Chicago and North Western 1385

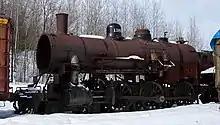
A disassembled steam locomotive with a 4-6-0 wheel arrangement (four leading wheels, six driving wheels, and no trailing wheels) and without a cab sitting outdoors

The R-1 left North Freedom for a two-day run to Green Bay on April 9, 1982, and the journey was unannounced to avoid attracting public attention. After it arrived in Green Bay, Kawalek's volunteer crews used a drop pit to remove the driving wheels and axle boxes from the locomotive for reworking, and they performed some minor repairs on the tender. On May 11, No. 1385 performed a test run northward to Oconto, where it subsequently met a southbound C&NW inspection train, led by EMD F7 diesels and hosted by the railroad's Vice President of Transportation, Edward Burkhardt. Upon arrival in Oconto, the F7s broke down, and Burger arranged to have No. 1385 pull the inspection train to Green Bay, with Burkhardt serving as the engineer.